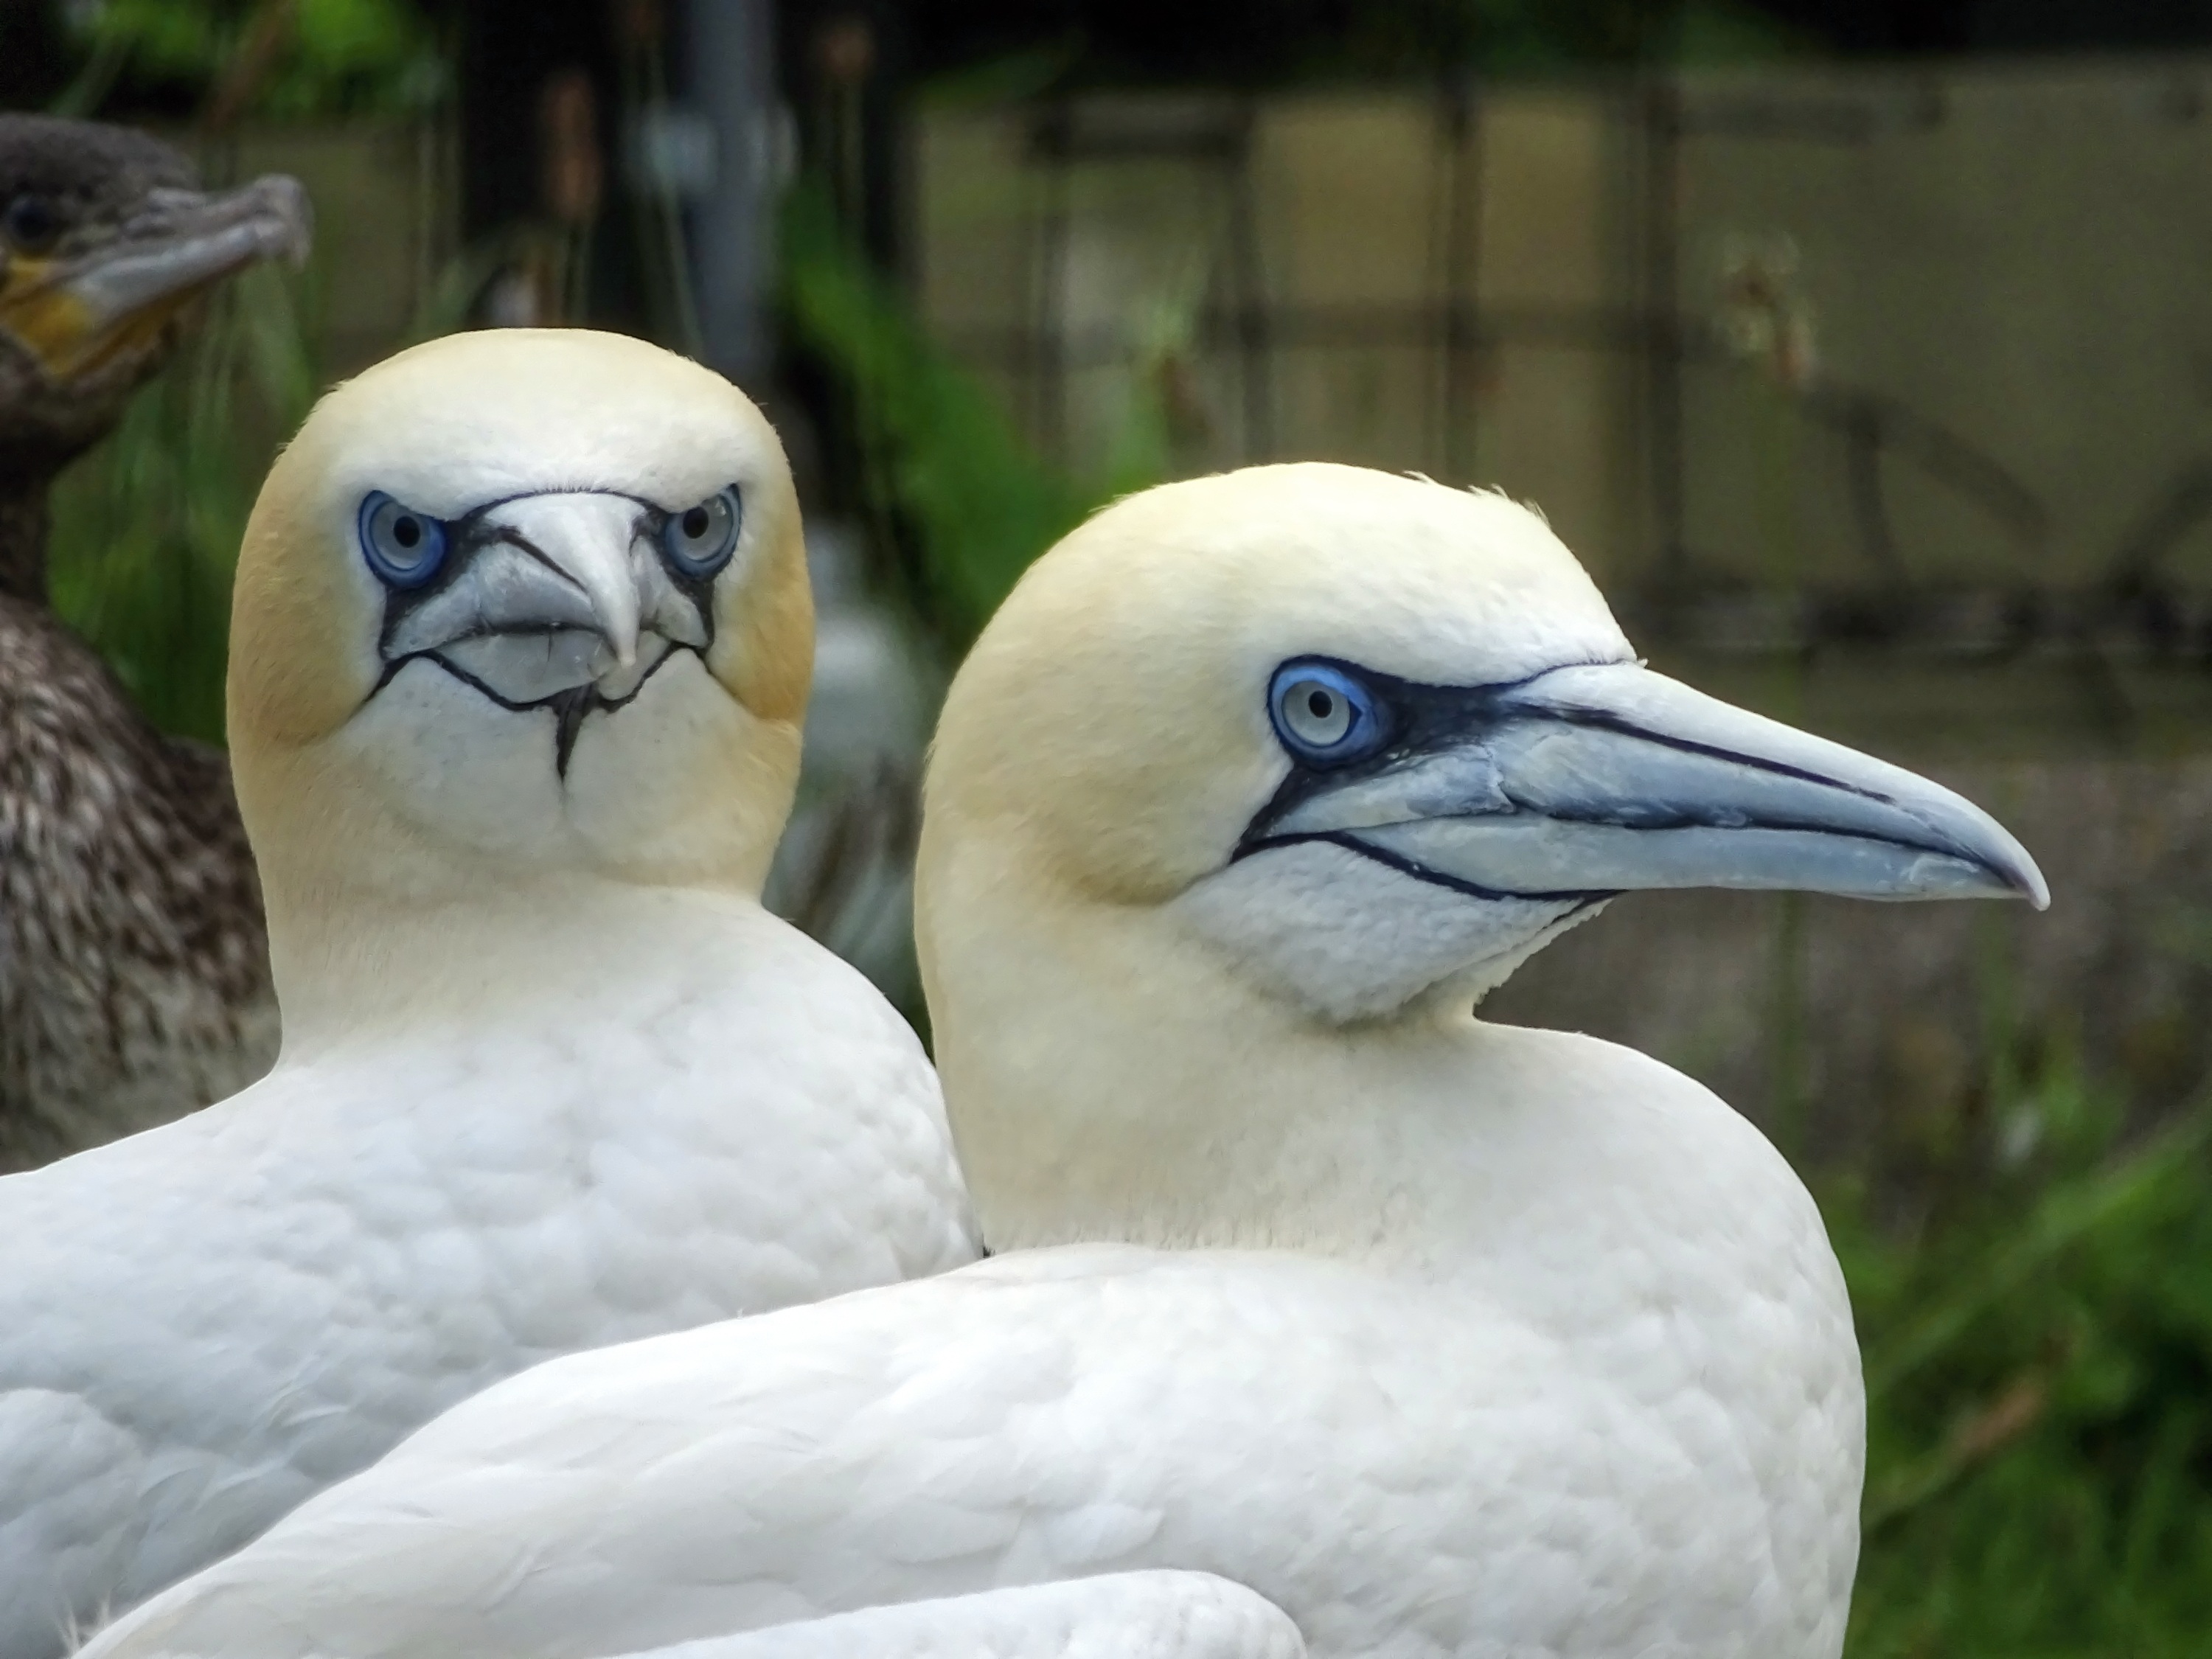
sea, water, nature, bird, white, seabird, fly, wildlife, beak, close, feather, fauna, birds, boobies, vertebrate, waterfowl, animal world, north sea, texel, sea birds, northern gannet, suliformes